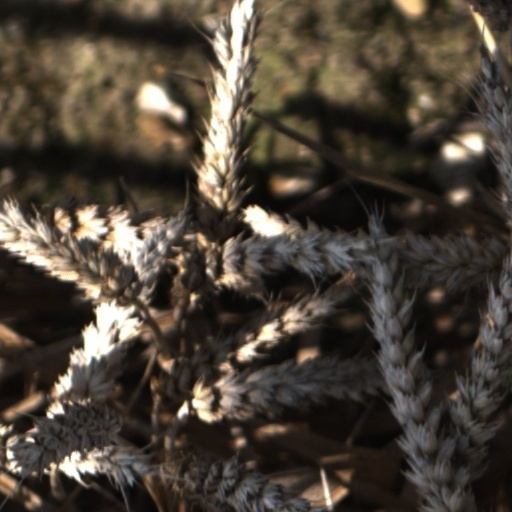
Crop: wheat